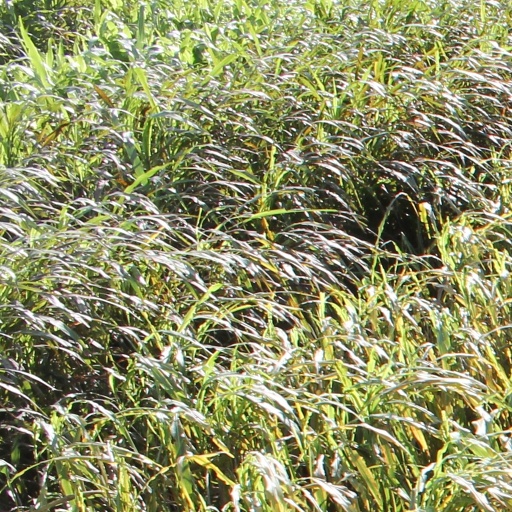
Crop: sorghum